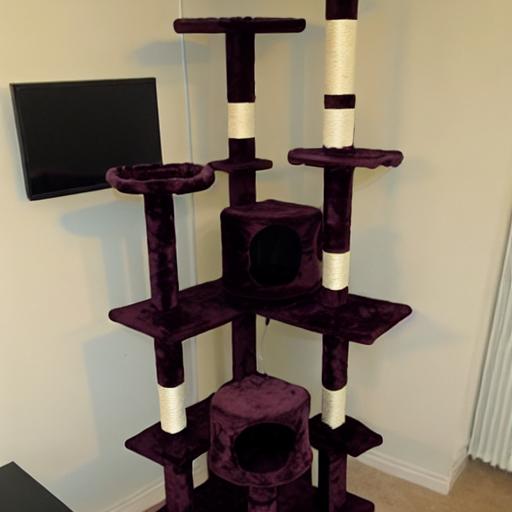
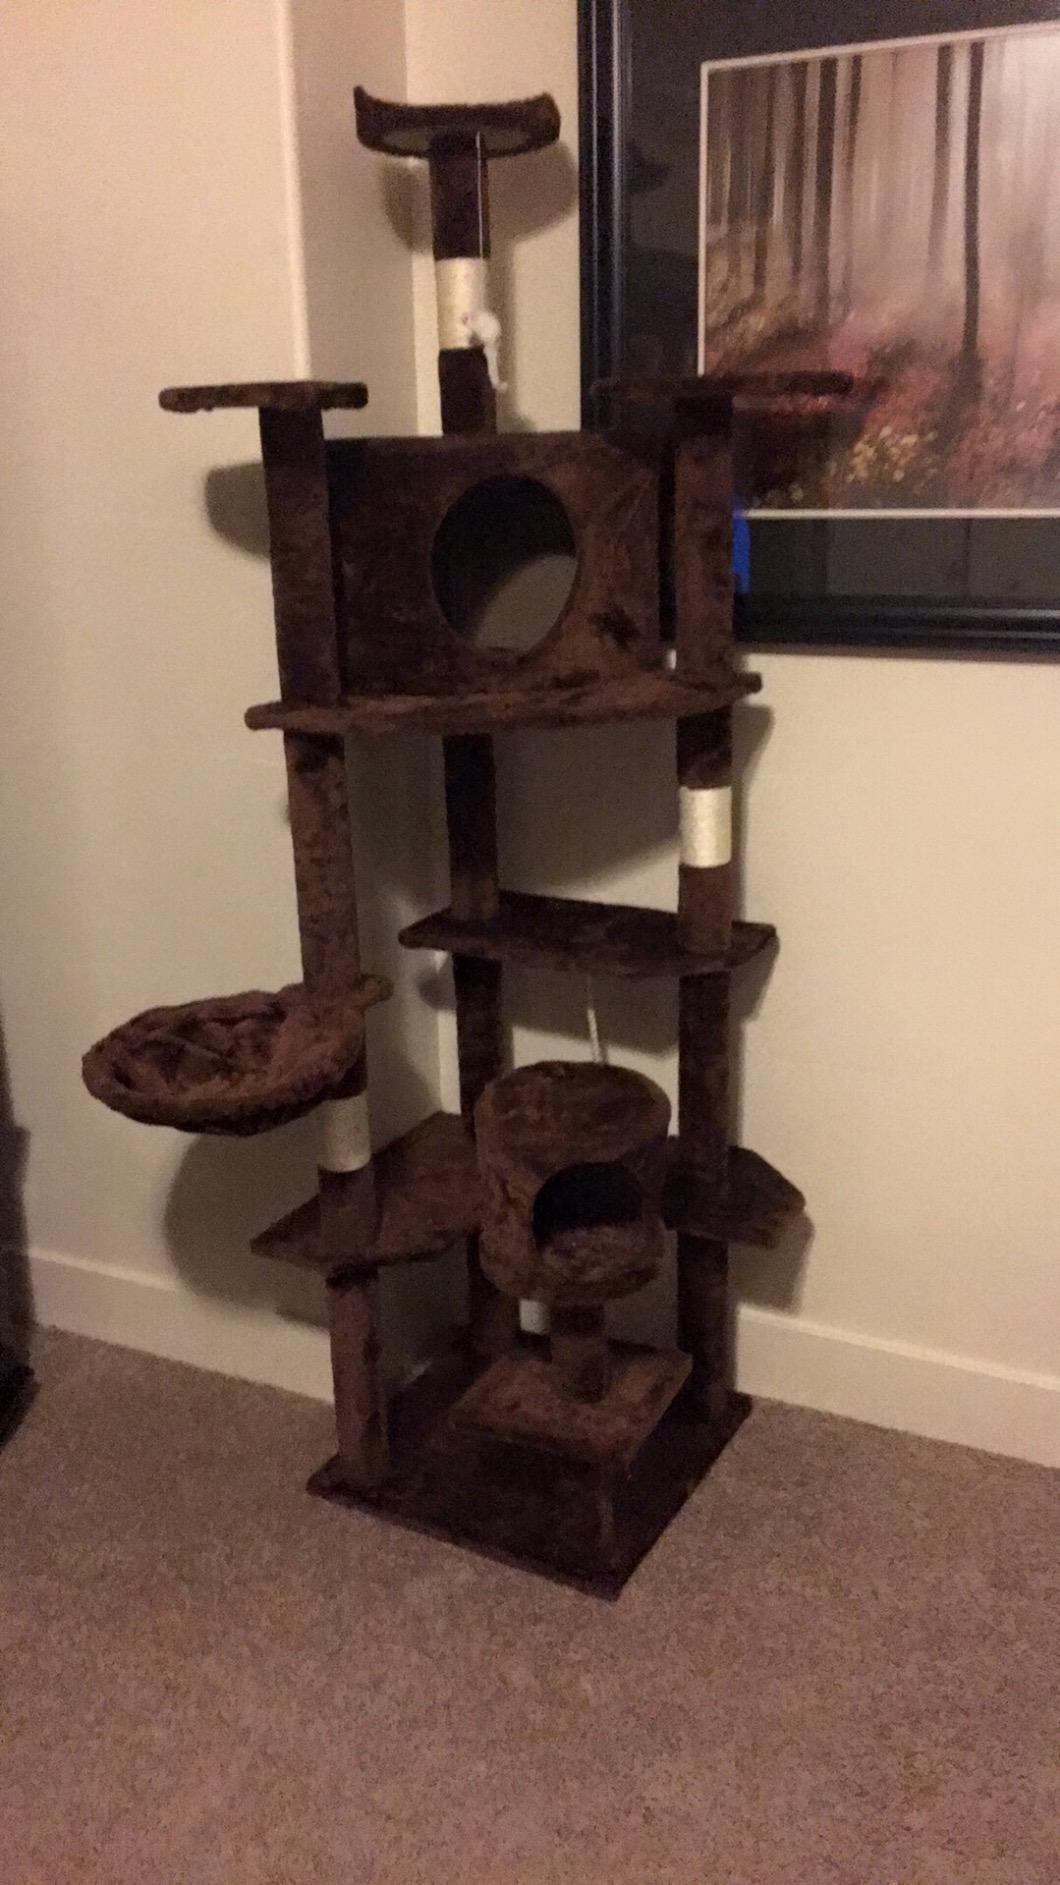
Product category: items_cat tree
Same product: no